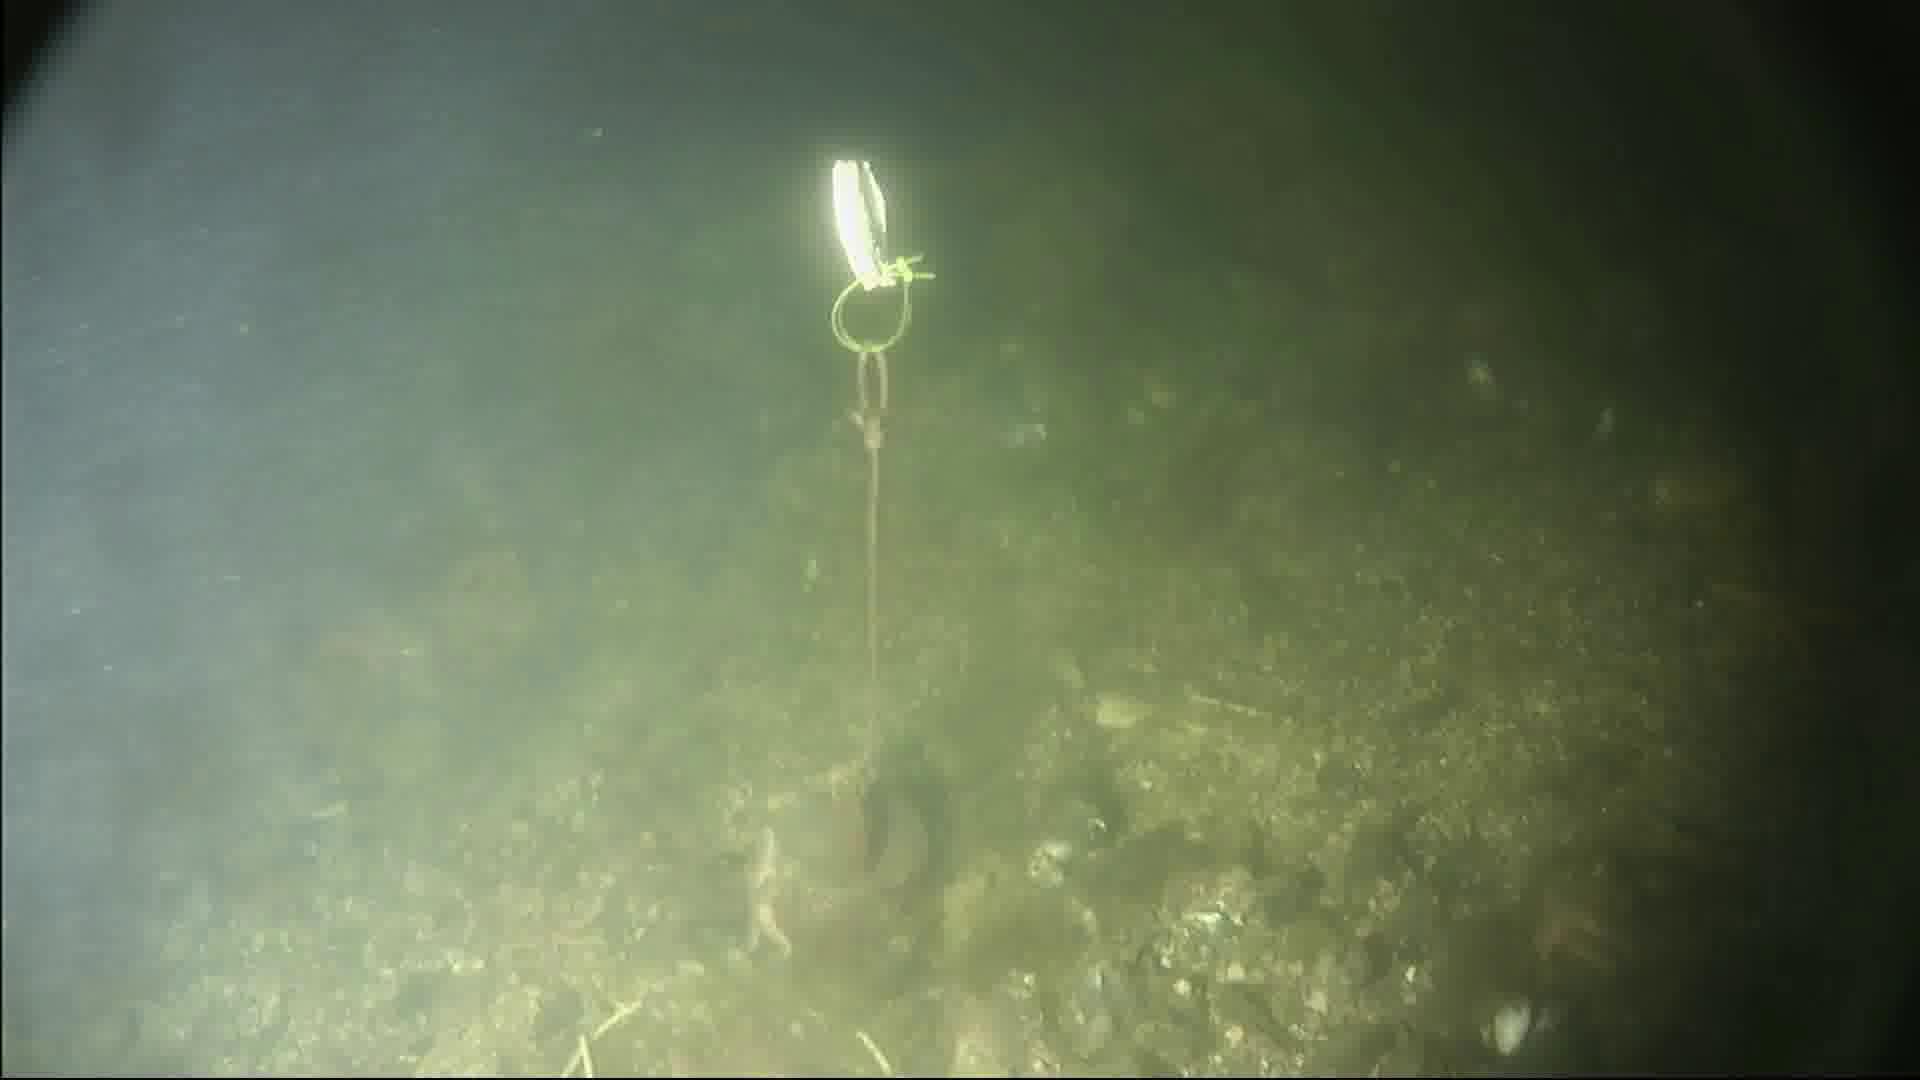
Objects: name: shrimp
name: starfish